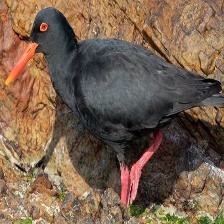
Species: AFRICAN OYSTER CATCHER
Scientific name: HAEMATOPUS MOQUINI
ImageNet parent category: oystercatcher